Steven Richards

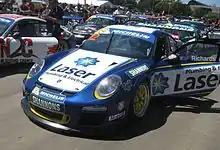
Richards placed fourth in the 2013 Australian Carrera Cup Championship

After the conclusion of his full-time V8 Supercars career, Richards entered the Australian Carrera Cup Championship in 2011 in a team backed by Laser Plumbing & Electrical. He consistently became a top-five championship runner since joining the series. His highlight was in 2014 when he won the championship title and broke the stranglehold on the series held by Craig Baird. It was Richards' first championship title in twenty years. Richards slipped back in the following two years before stepping back from the series to focus on his team's entry in the Australian GT Championship.